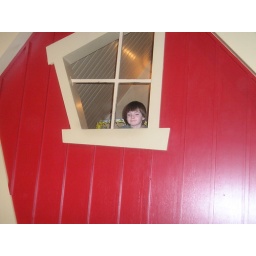
Allison in tree house